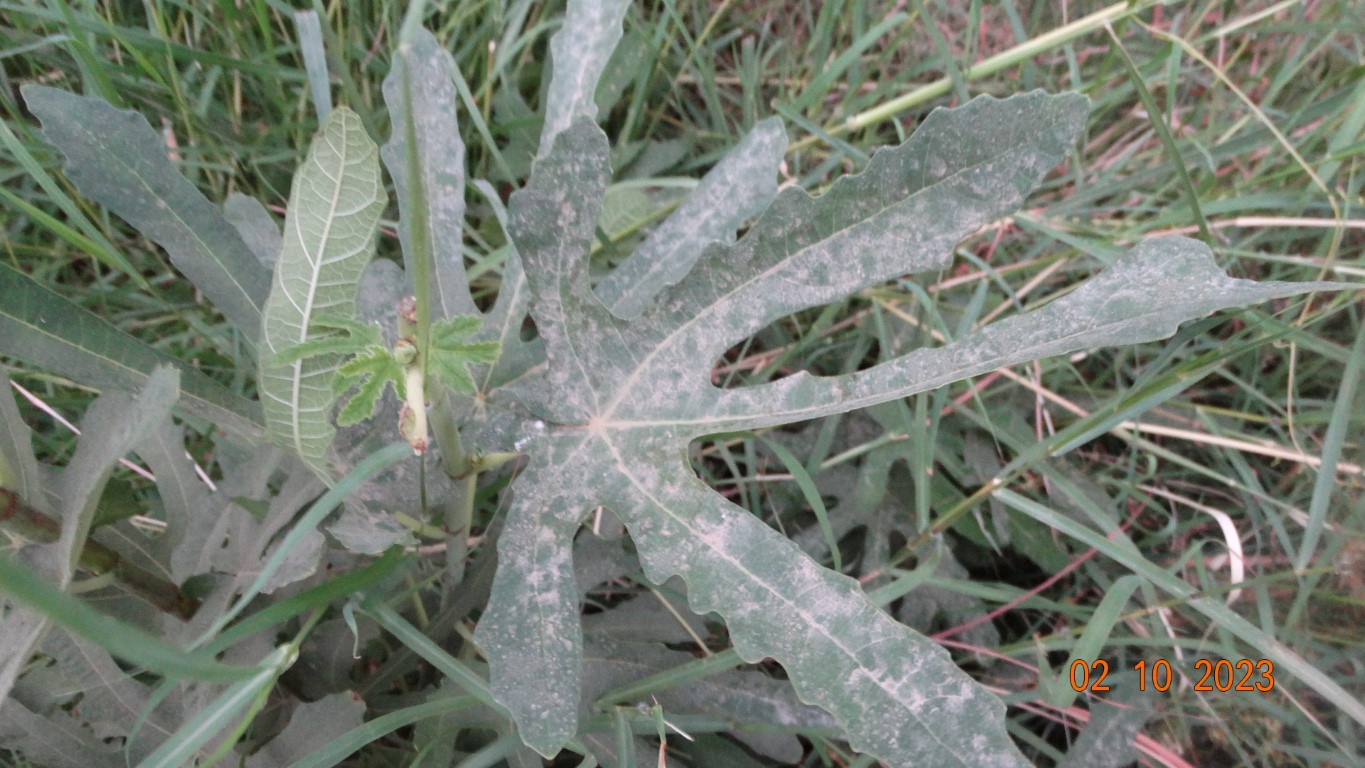
Label: healthy